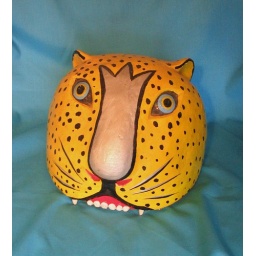
wooden jaguar mask from Suchiapa, Chiapas. Worn atop the head not over the face